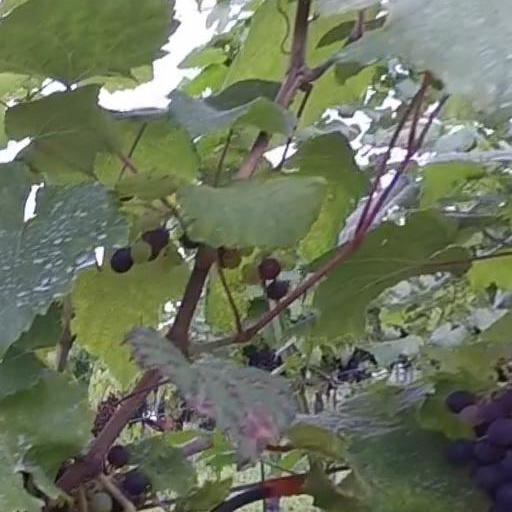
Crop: grape